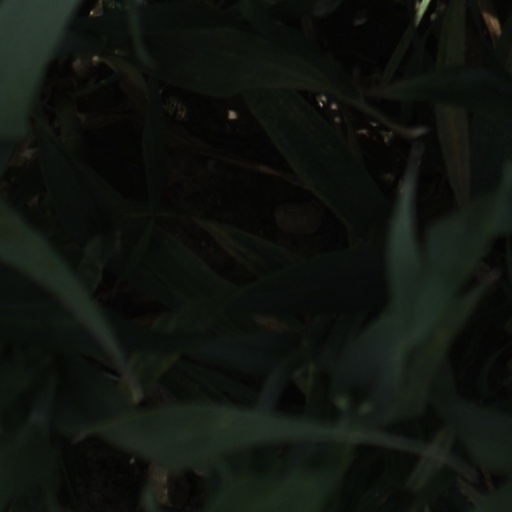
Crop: wheat